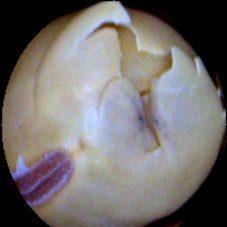
Label: Skin-damaged